Howard Taylor (painter)

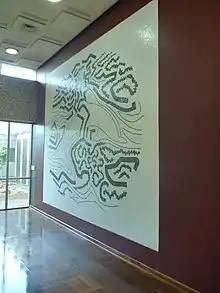
In 1964 Taylor was commissioned to produce two mosaic murals for the Fremantle Port Authority's administration building.

Howard Taylor AM D.Litt (29 August 1918 – 19 July 2001) was a painter, potter, graphic artist and teacher of art in Perth, Western Australia.